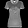
Label: T - shirt / top